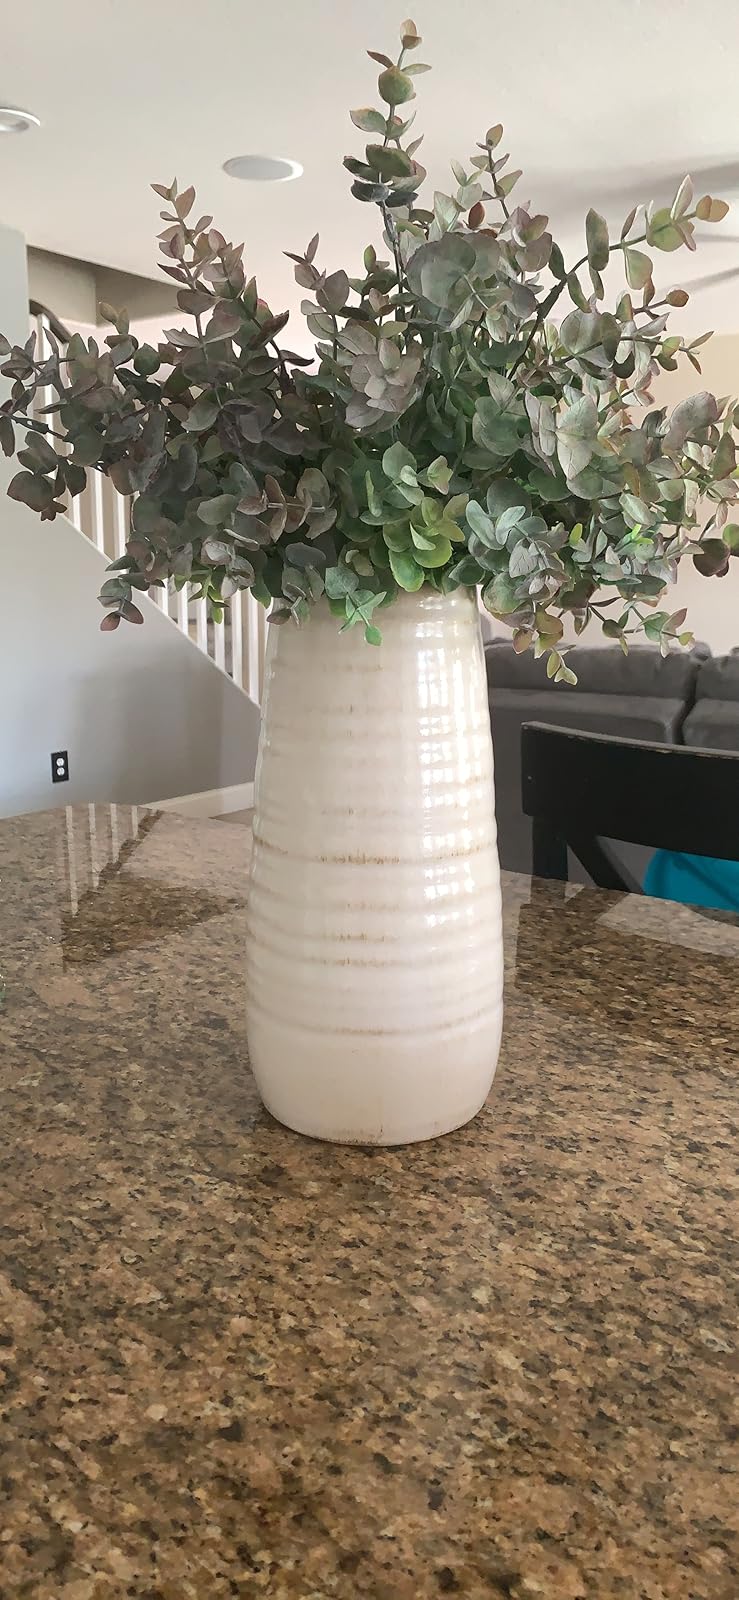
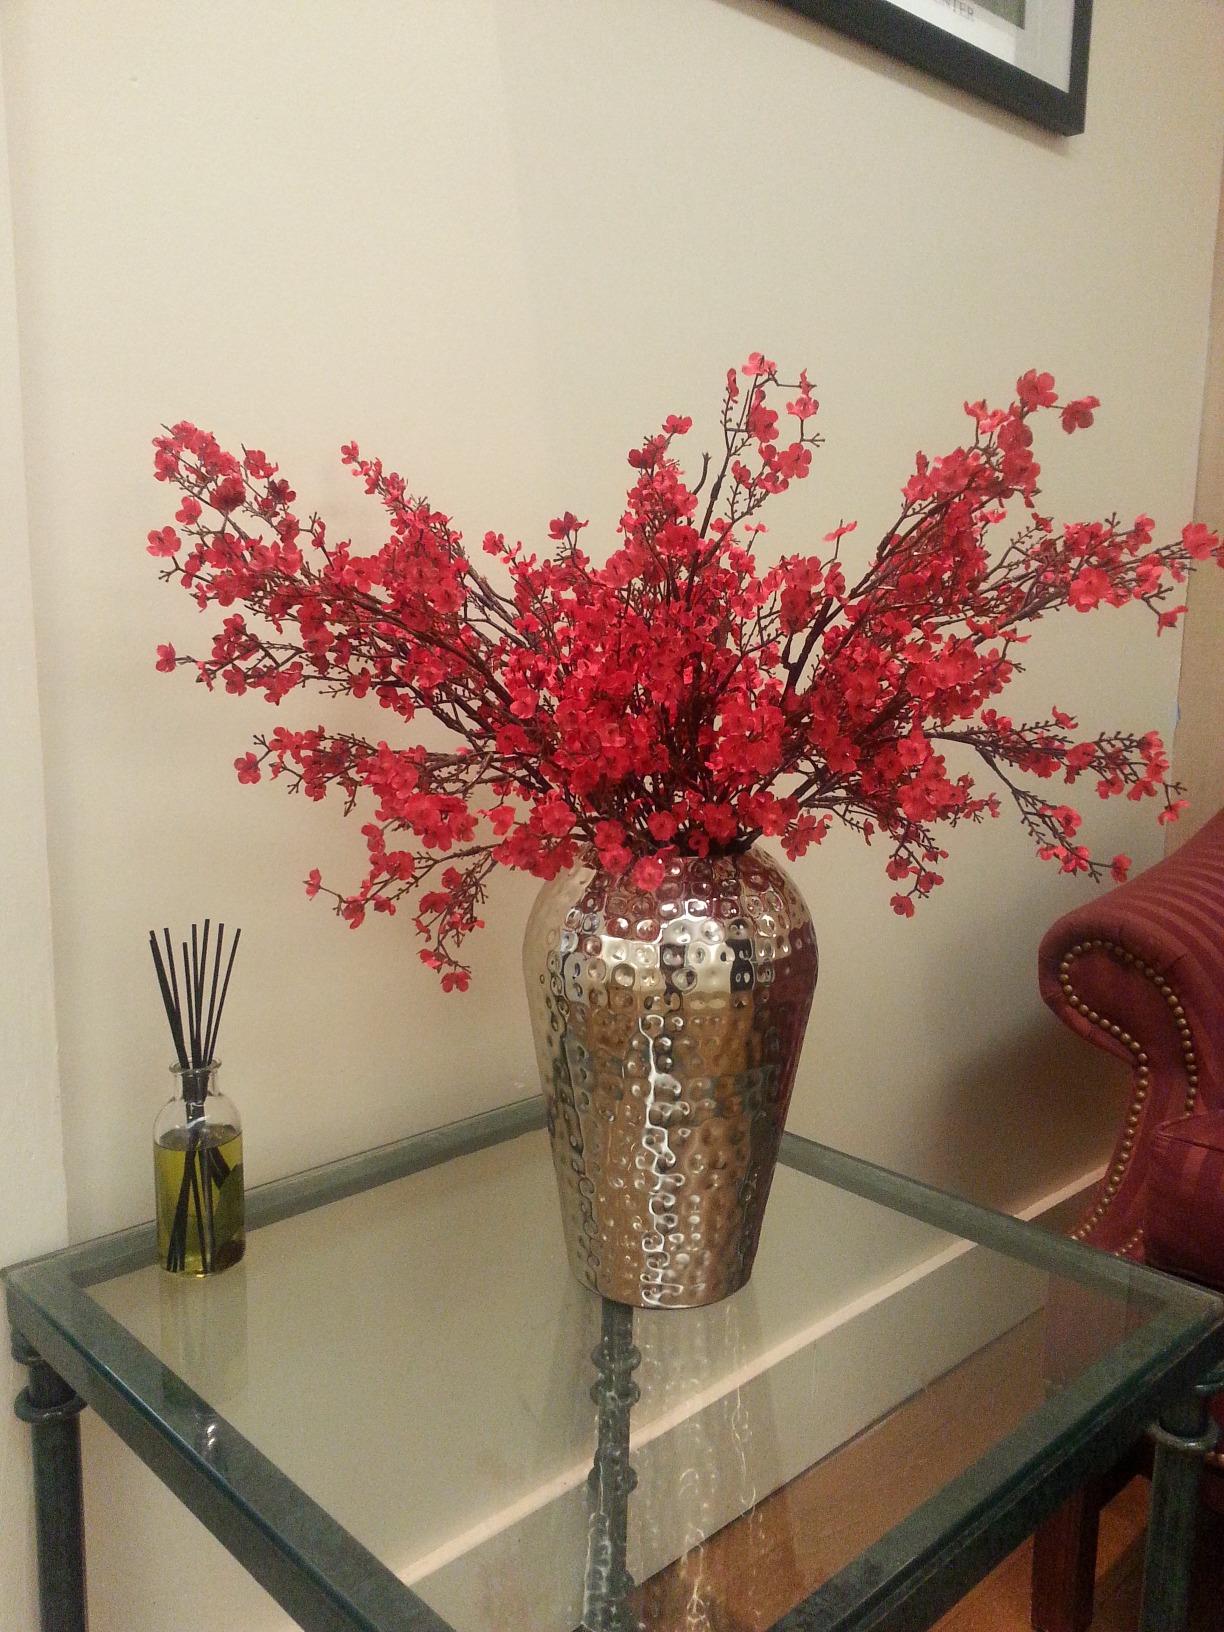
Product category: vase
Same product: no